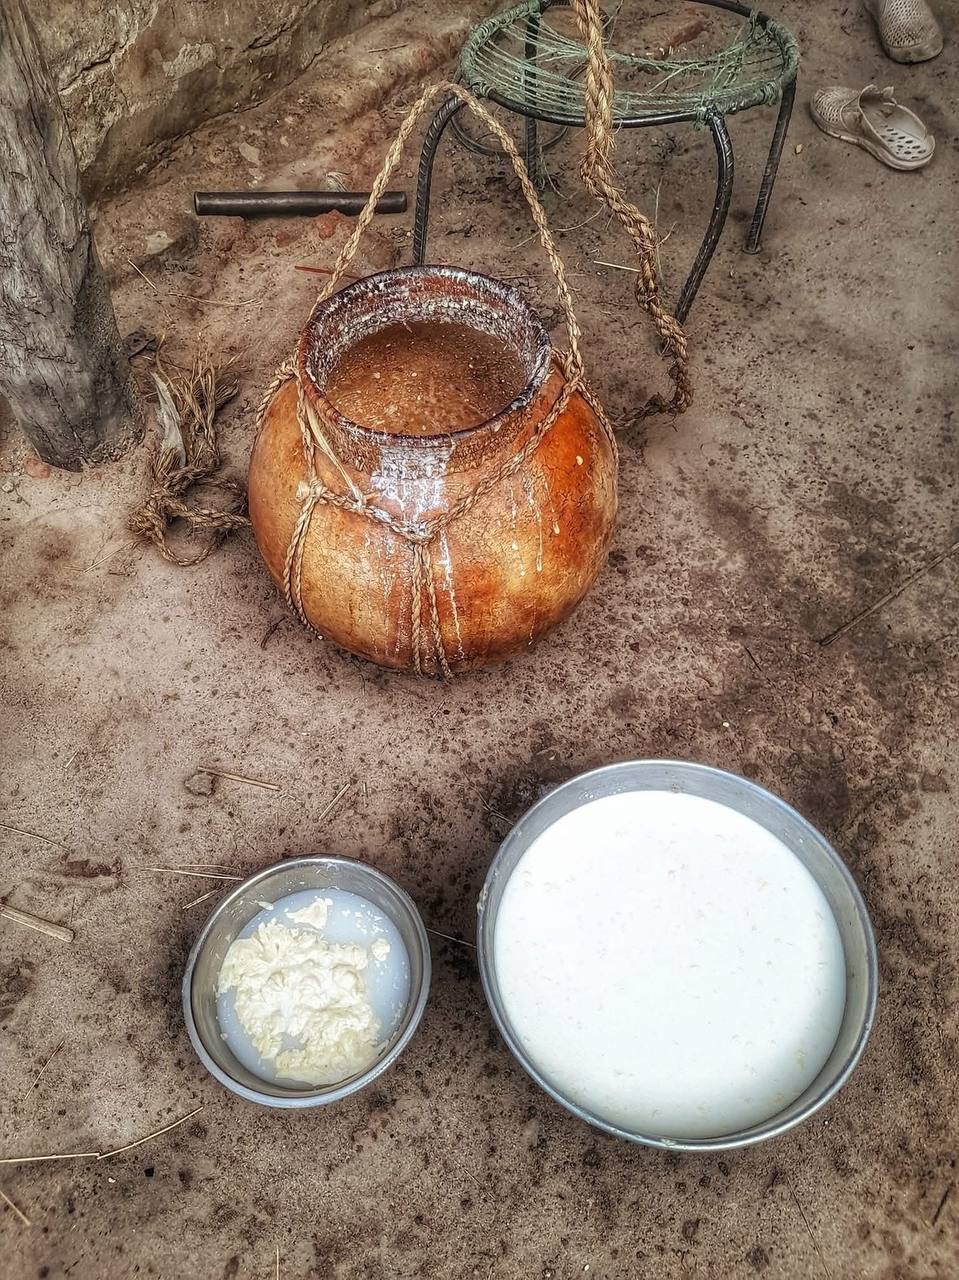
الوصف بالفصحى: وعاء مصنوع من القرع المجفف وبجانبه وعاء كبير للحليب ووعاء لفرصة الحليب
الوصف بالعامية السودانية: سعن او البخسة وجمبه كورة لبن كبيرة وكورة جمادة
التصنيف: Local Culture & Objects